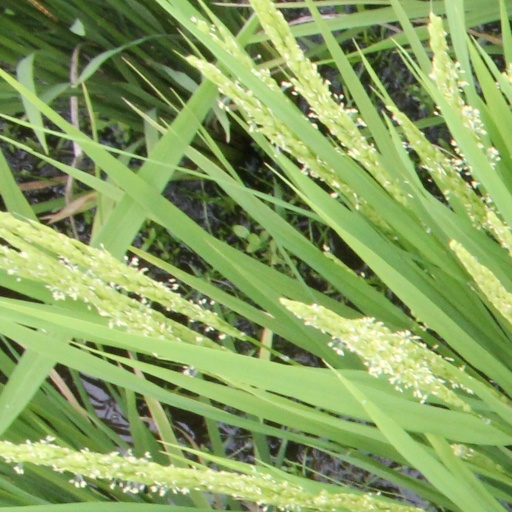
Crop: rice